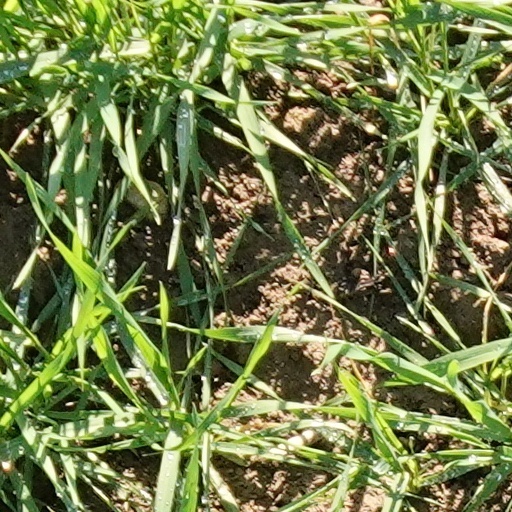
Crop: wheat